John Mayall

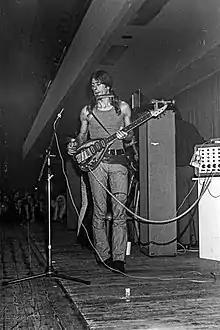
John Mayall 1970, Niedersachsenhalle, Hannover

Chas Crane filled in briefly on guitar. Drummer Allen departed to join Stone the Crows. This left as the only holdover bassist Thompson who would also eventually join Stone the Crows.